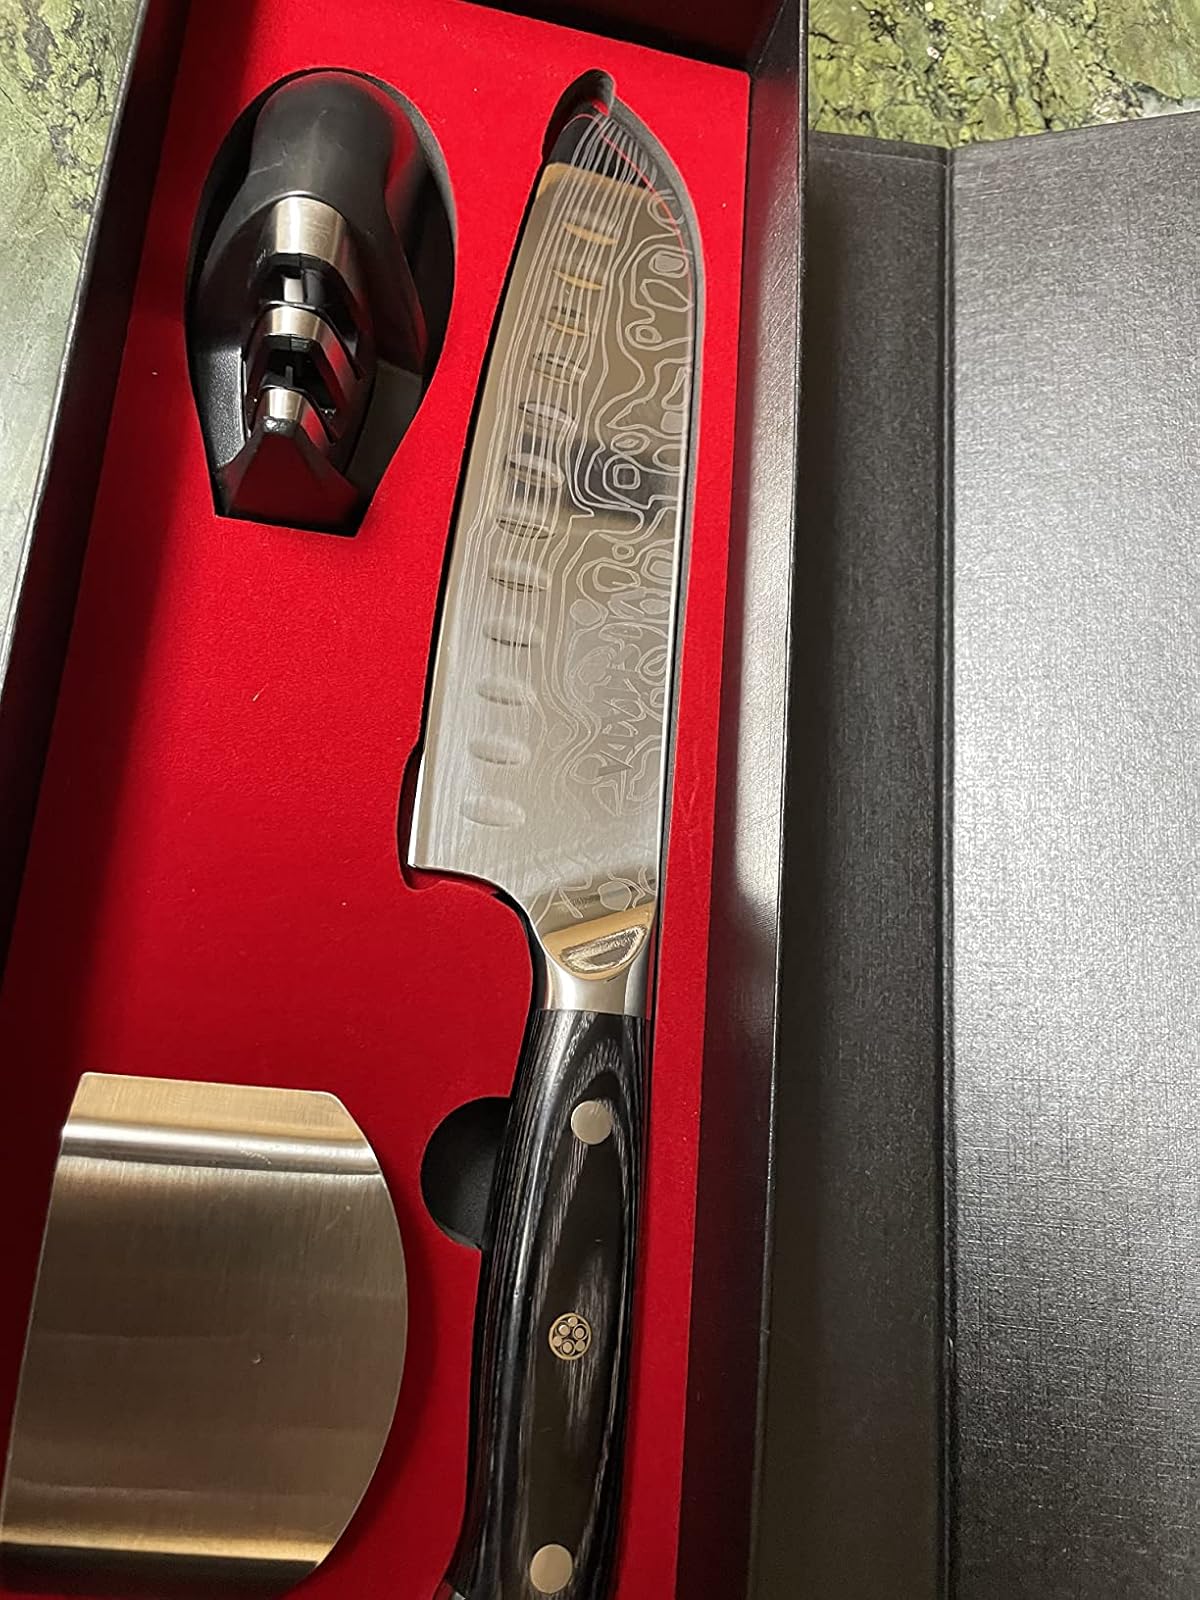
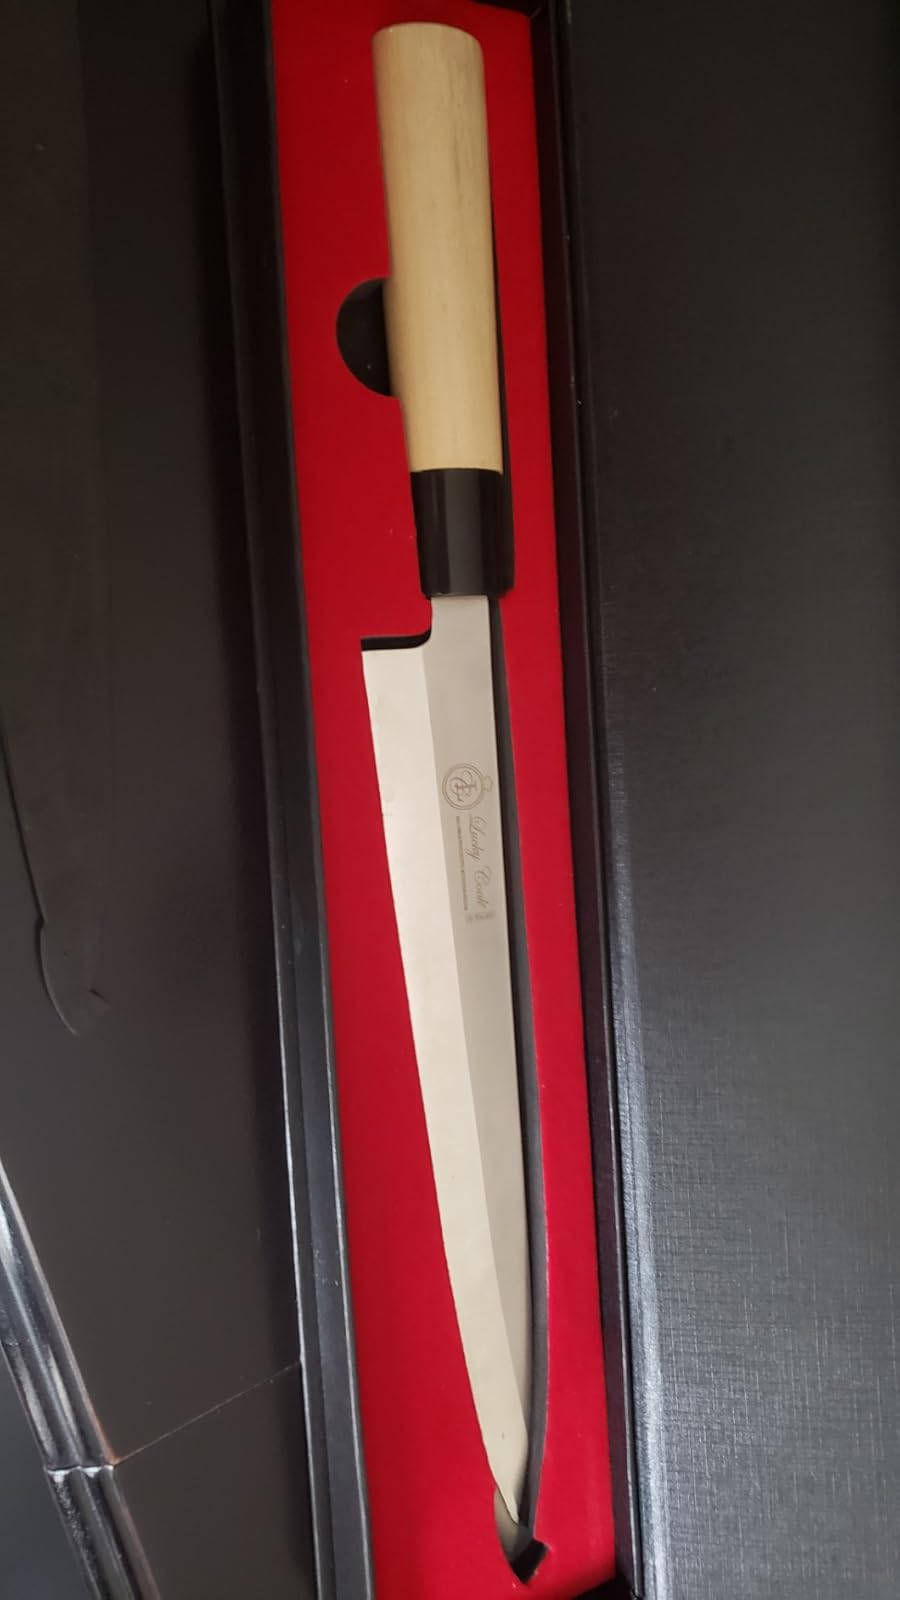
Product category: items_knife
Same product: no